Louisiana Highway 138

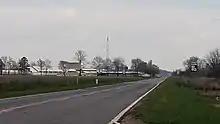
LA 138 near the junction with LA 3051

From the south, LA 138 begins at an intersection with LA 134 (Coulee Swamp Road) in southern Morehouse Parish. LA 134 connects to the city of Monroe on the southwest and the village of Oak Ridge on the east. LA 138 proceeds northward along Doss Highway through rural farmland and crosses the Union Pacific Railroad tracks at a point known as Windsor. later, LA 138 intersects LA 554 (Perryville Road), which heads west to US 165 between Monroe and Bastrop. Here, the highway curves to the northeast and heads into Collinston.